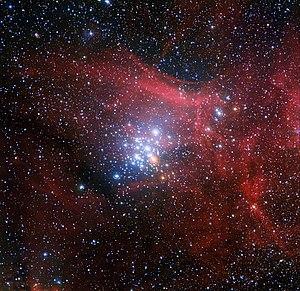
L'amas ouvert NGC 3293 Dans cette image acquise par la caméra à grand champ (WFI) installée sur le télescope MPG/ESO de 2,2 mètres de l'Observatoire de La Silla de l'ESO au Chili, de jeunes étoiles sont groupées dans un décor de nuages de gaz lumineux et de poussière. Cet amas d'étoiles, connu sous le nom de NGC 3293, aurait été un simple nuage de gaz et de poussière il y a environ 10 millions d'années, mais au fur et à mesure de la formations d'étoiles, il a dû devenir le brillant amas stellaire que nous voyons ici. Les amas comme celui-ci sont de véritables laboratoires célestes dont l'étude permet aux astronomes d'en apprendre plus sur l'évolution des étoiles. Crédits
NGC 3293 est un amas ouvert situé dans la constellation de la Carène. Il a été découvert par l'astronome français Nicolas-Louis de Lacaille en 1751.